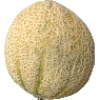
Label: cantaloupe